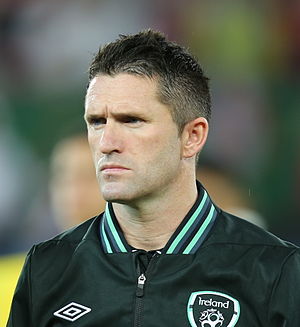
Robbie Keane
Keane spiller for Irland mod Østrig i 2013
Robert David Keane er en tidligere irsk fodboldspiller. Han har gennem karrieren spillet for blandt andet Coventry City F.C., Inter FC, Leeds United FC, Tottenham Hotspur F.C, Aston Villa og Los Angeles Galaxy.